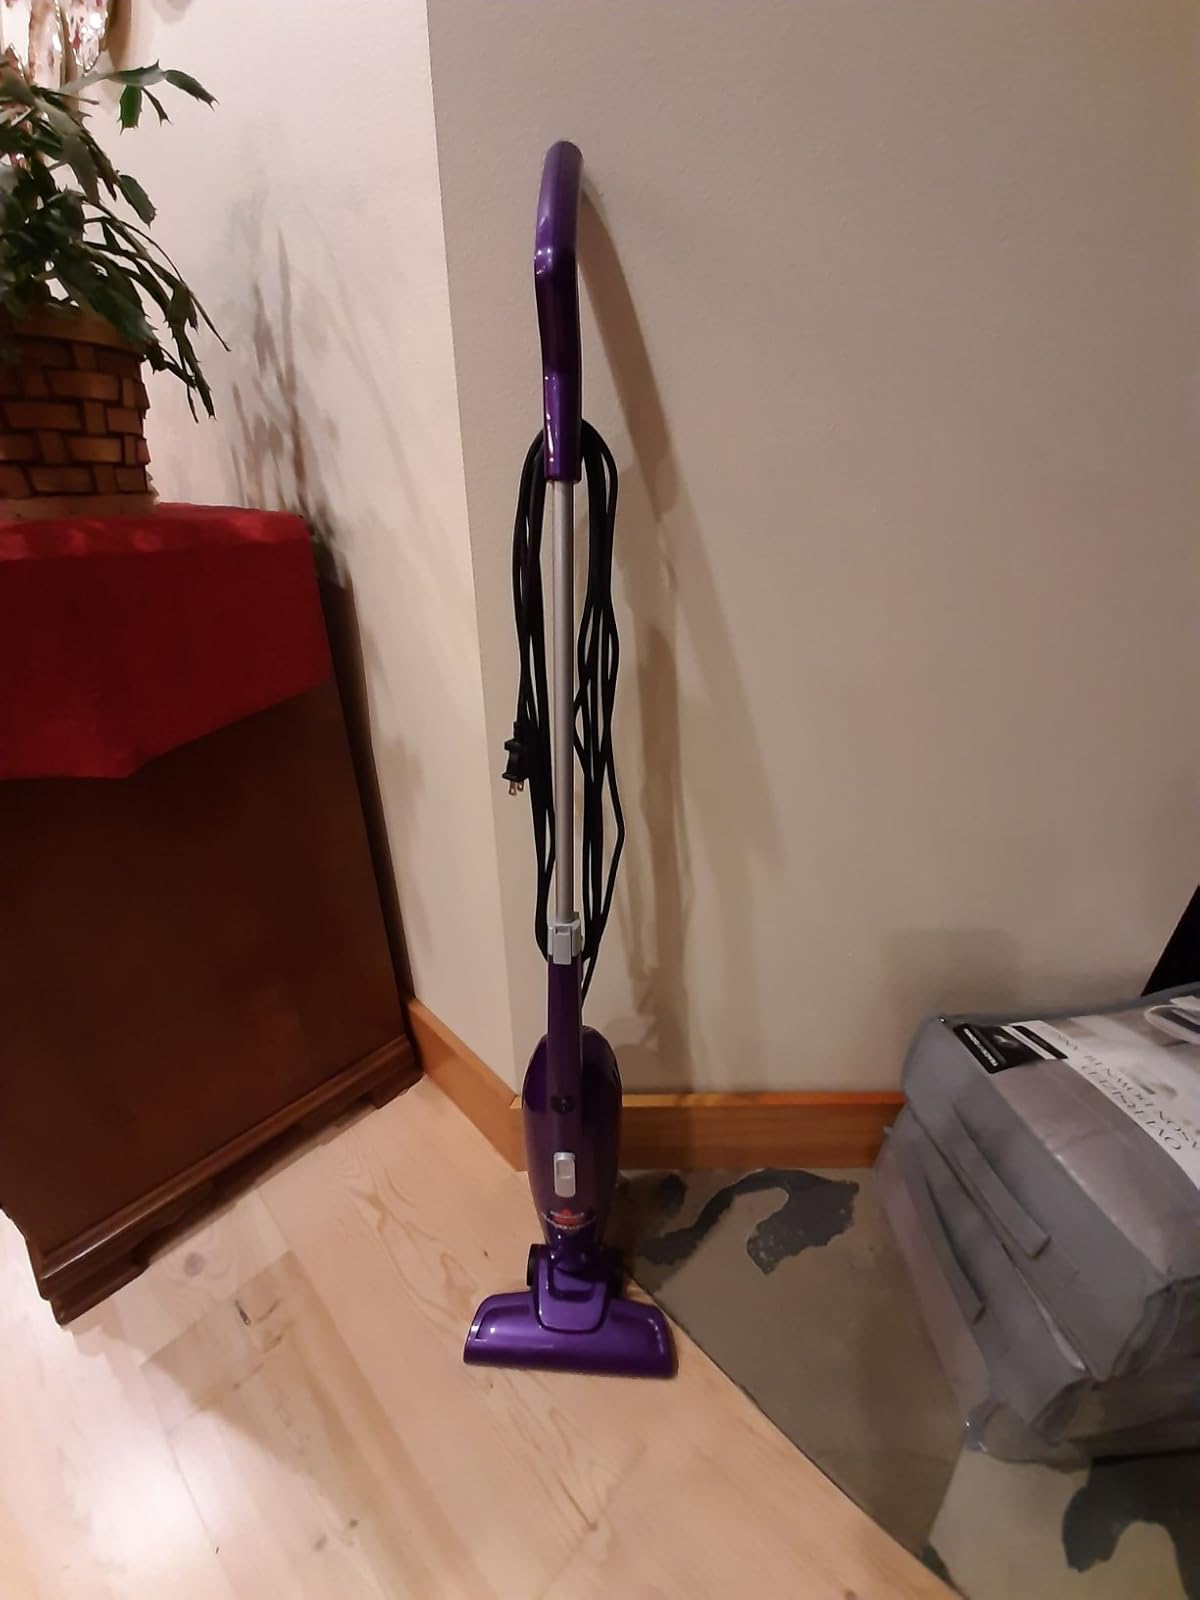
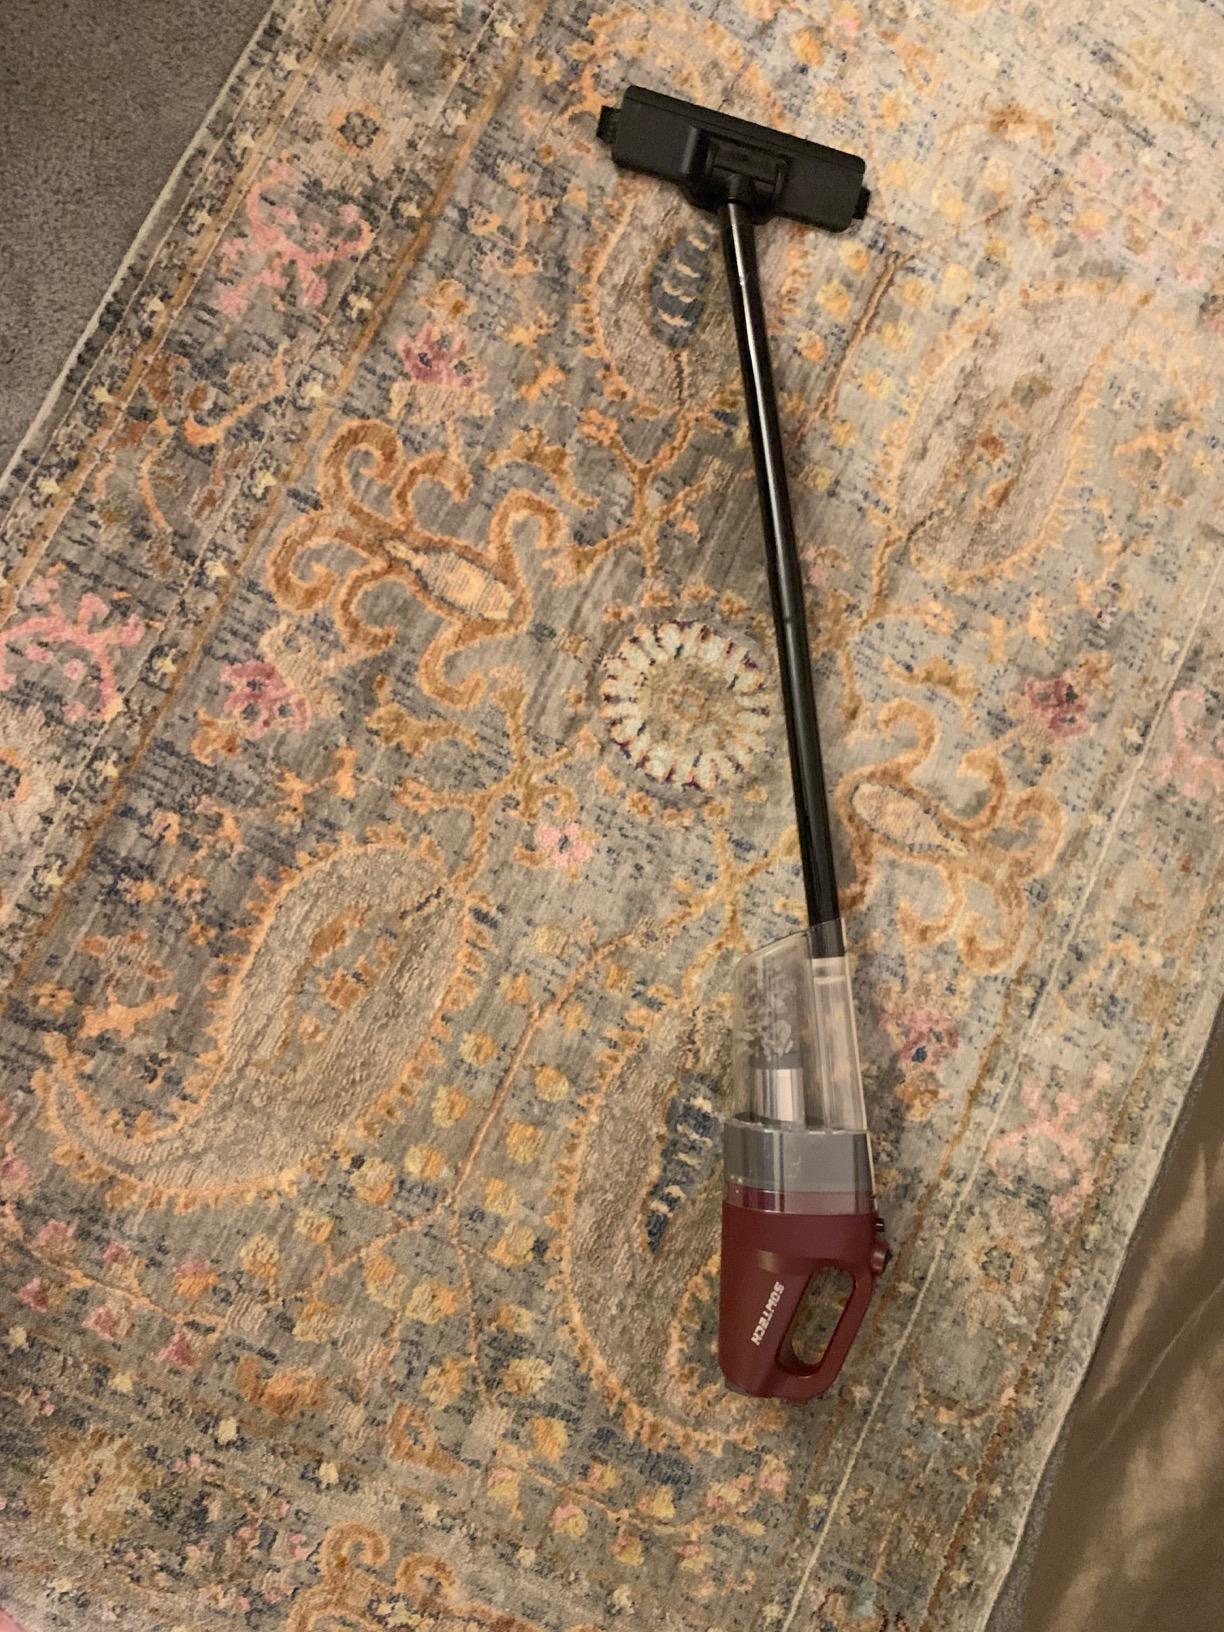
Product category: items_vacuum
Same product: no